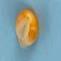
Maize quality: Good